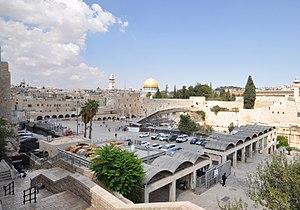
Le quartier marocain ou quartier maghrébin est un quartier historique de la vieille ville de Jérusalem, datant de 770 ans, situé au sud-est de celle-ci. Bordant le mont du Temple à l'est, les murs de la vieille ville au sud et le quartier juif à l'ouest, il s'agit d'une extension du quartier musulman de la vieille ville de Jérusalem, mais faisant partie du quartier juif.